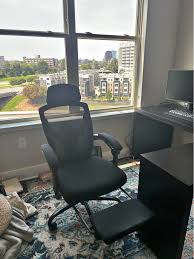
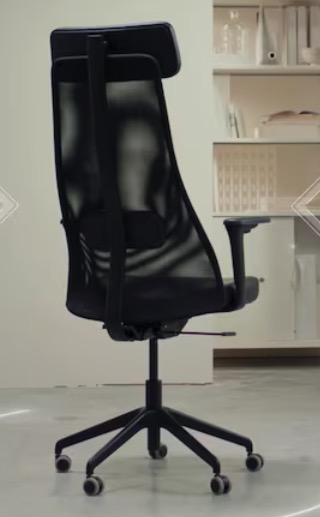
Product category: items_chair
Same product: no